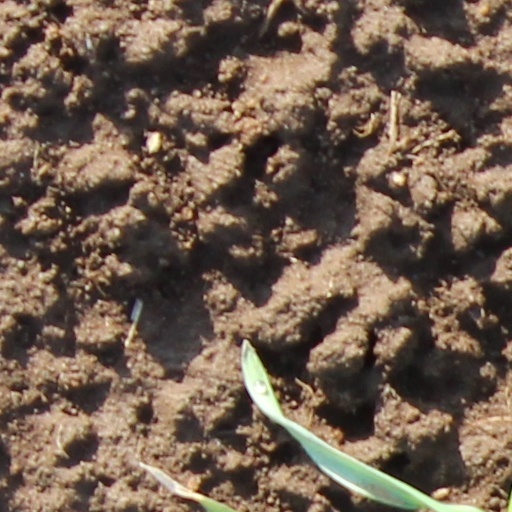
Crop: wheat